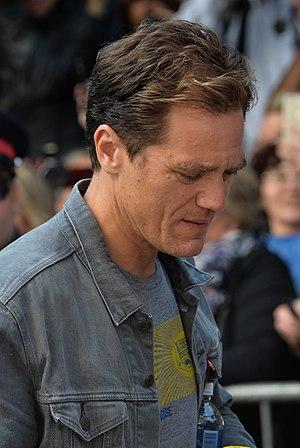
The Current War : Les Pionniers de l'électricité est un film américain réalisé par Alfonso Gomez-Rejon, sorti en 2017. Il est présenté en avant-première au festival international du film de Toronto 2017. La société The Weinstein Company, qui devait à l'origine distribuer ce film, ayant fait faillite suite à l'affaire Harvey Weinstein, les dates de sorties nationales ont été suspendues ou repoussées. La première sortie nationale en salles se fait en 2019, en Grèce.